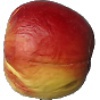
Label: Apple Red Yellow 1